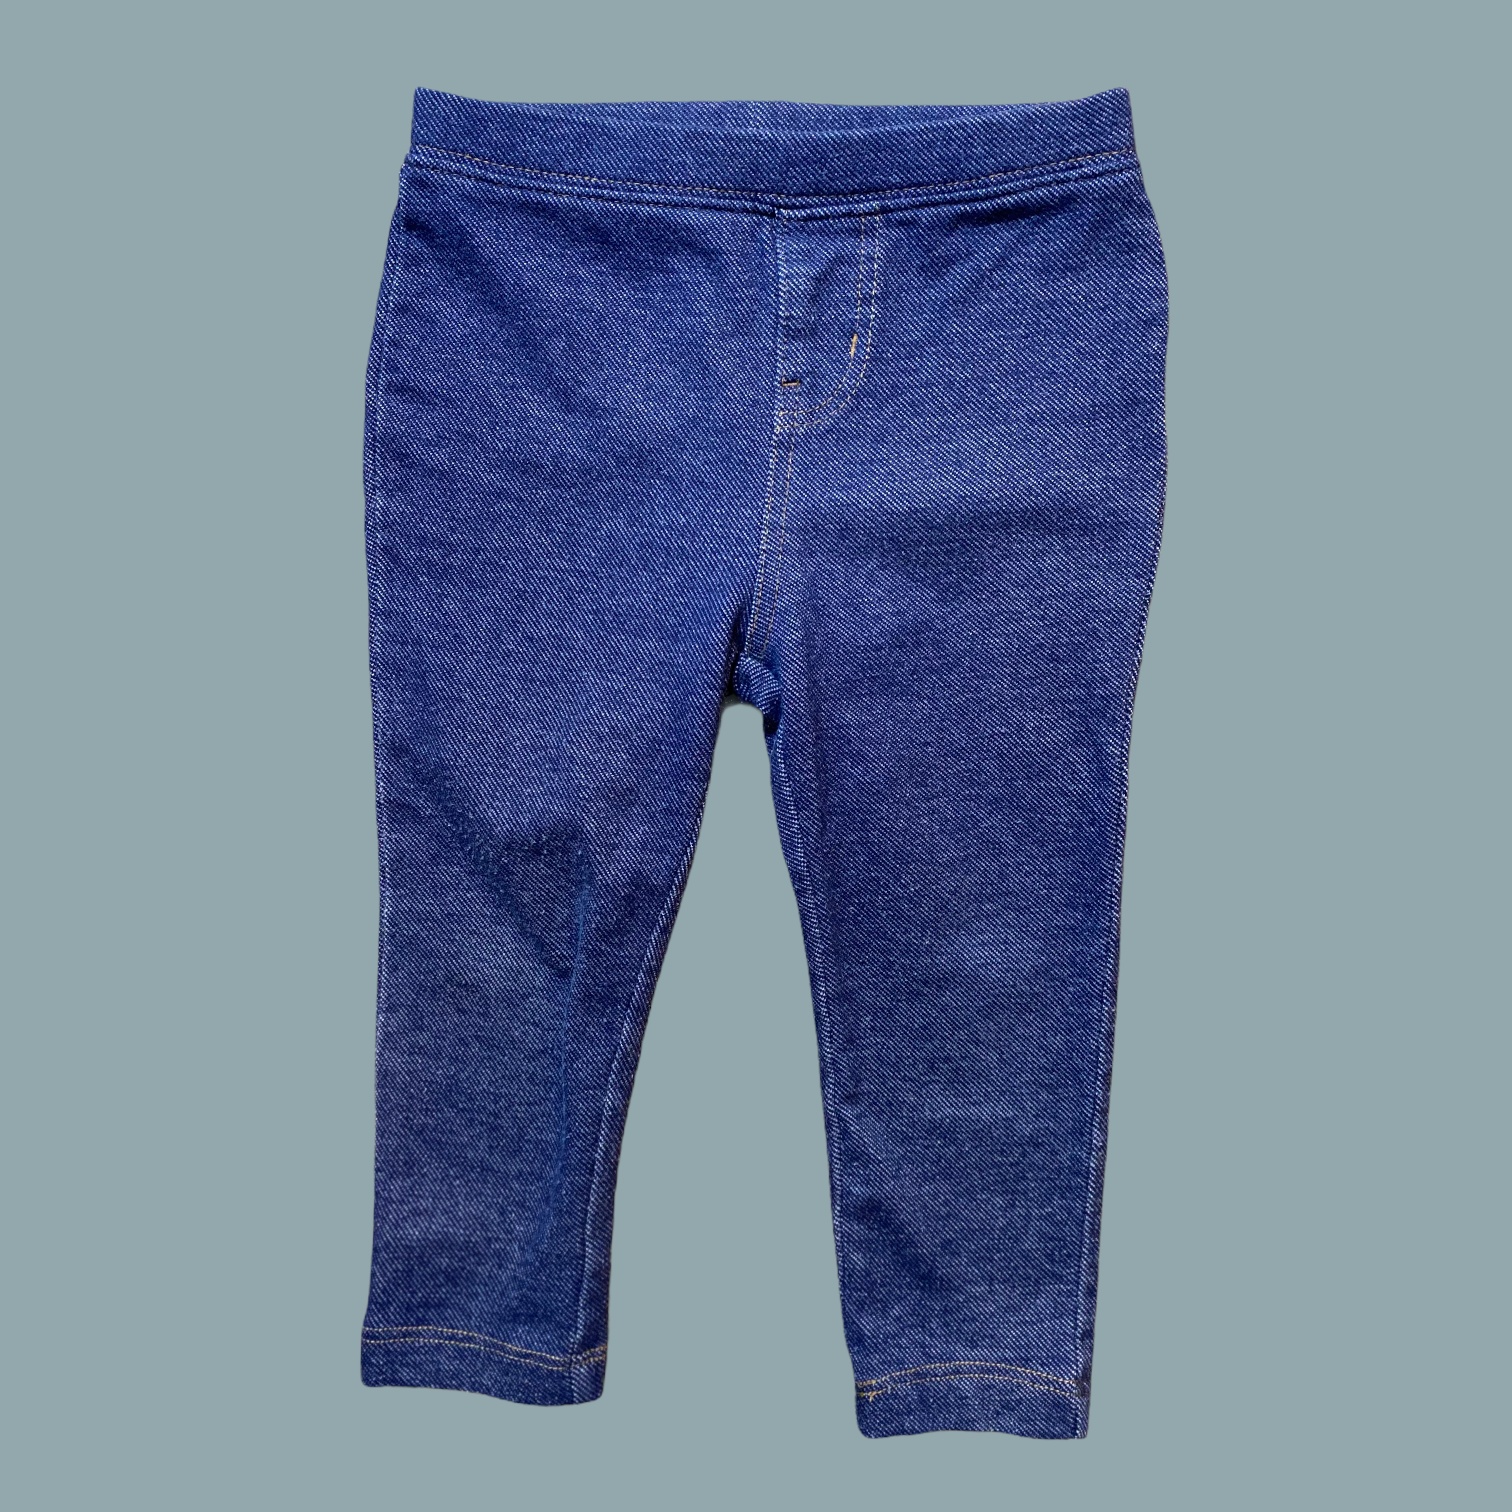
Pantalón GAP 18 - 24 meses
Brand: Gap
Jeggings de mezclilla azul. Comentario: Se nota cierto desgaste en las rodillas por uso. Composición: 64% algodón, 31% poliéster, 5 elastano
Category: Apparel & Accessories > Clothing > Baby & Toddler Clothing > Baby & Toddler Bottoms > Jeggings